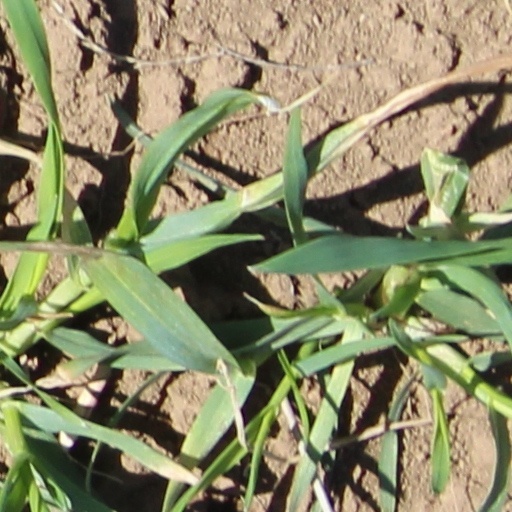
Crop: wheat